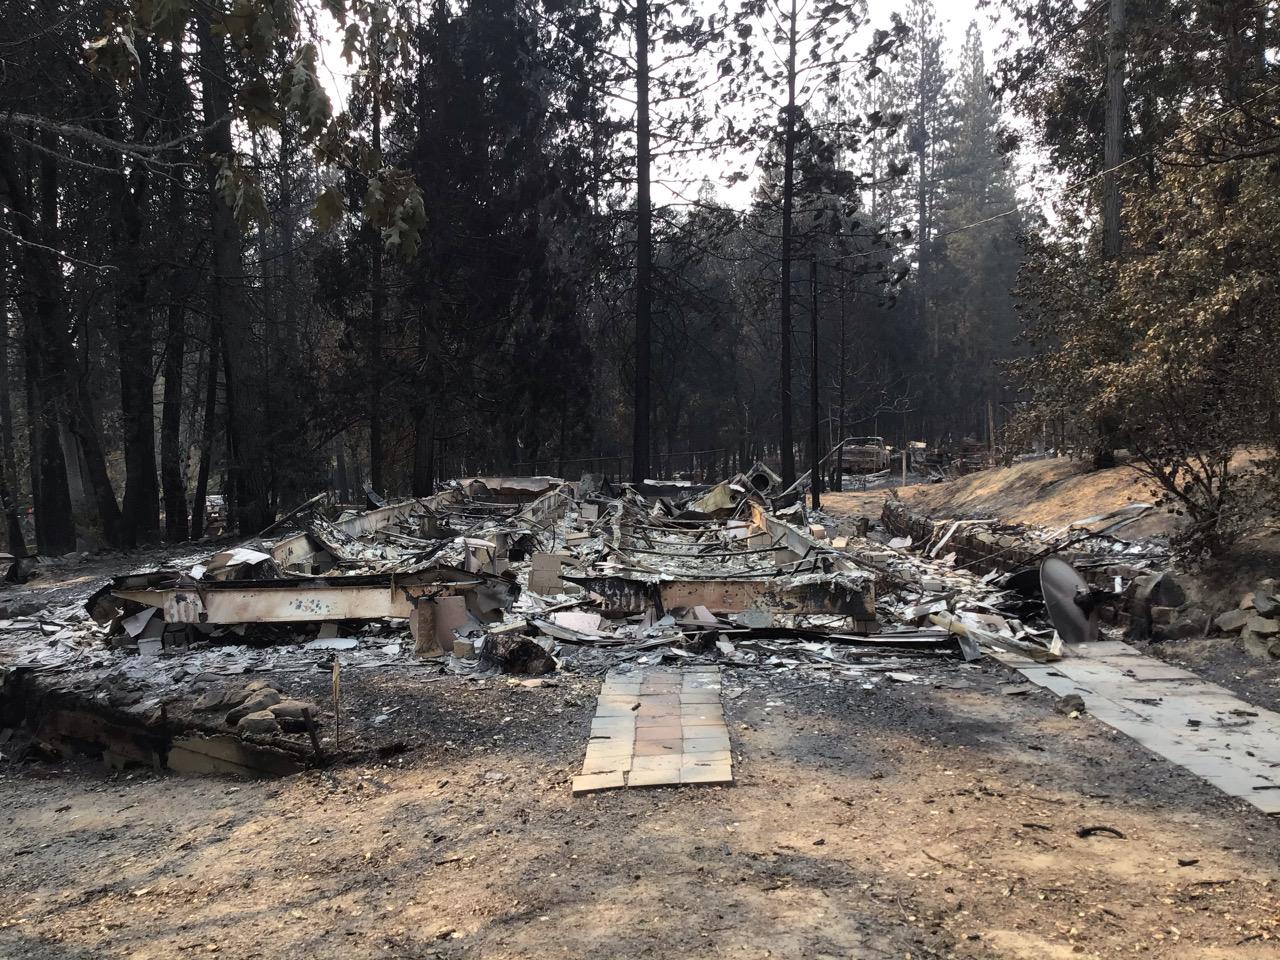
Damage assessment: destroyed